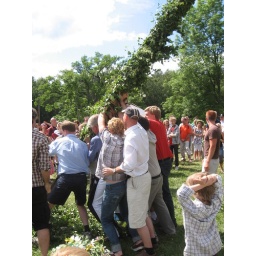
I'm in the brown and white shirt.